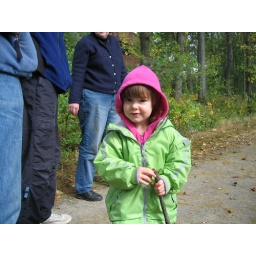
walking around the charles river in the fall